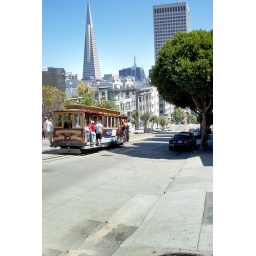
A trolley glides down a steep street in San Francisco. The city's famous Transamerica tower is in the background.